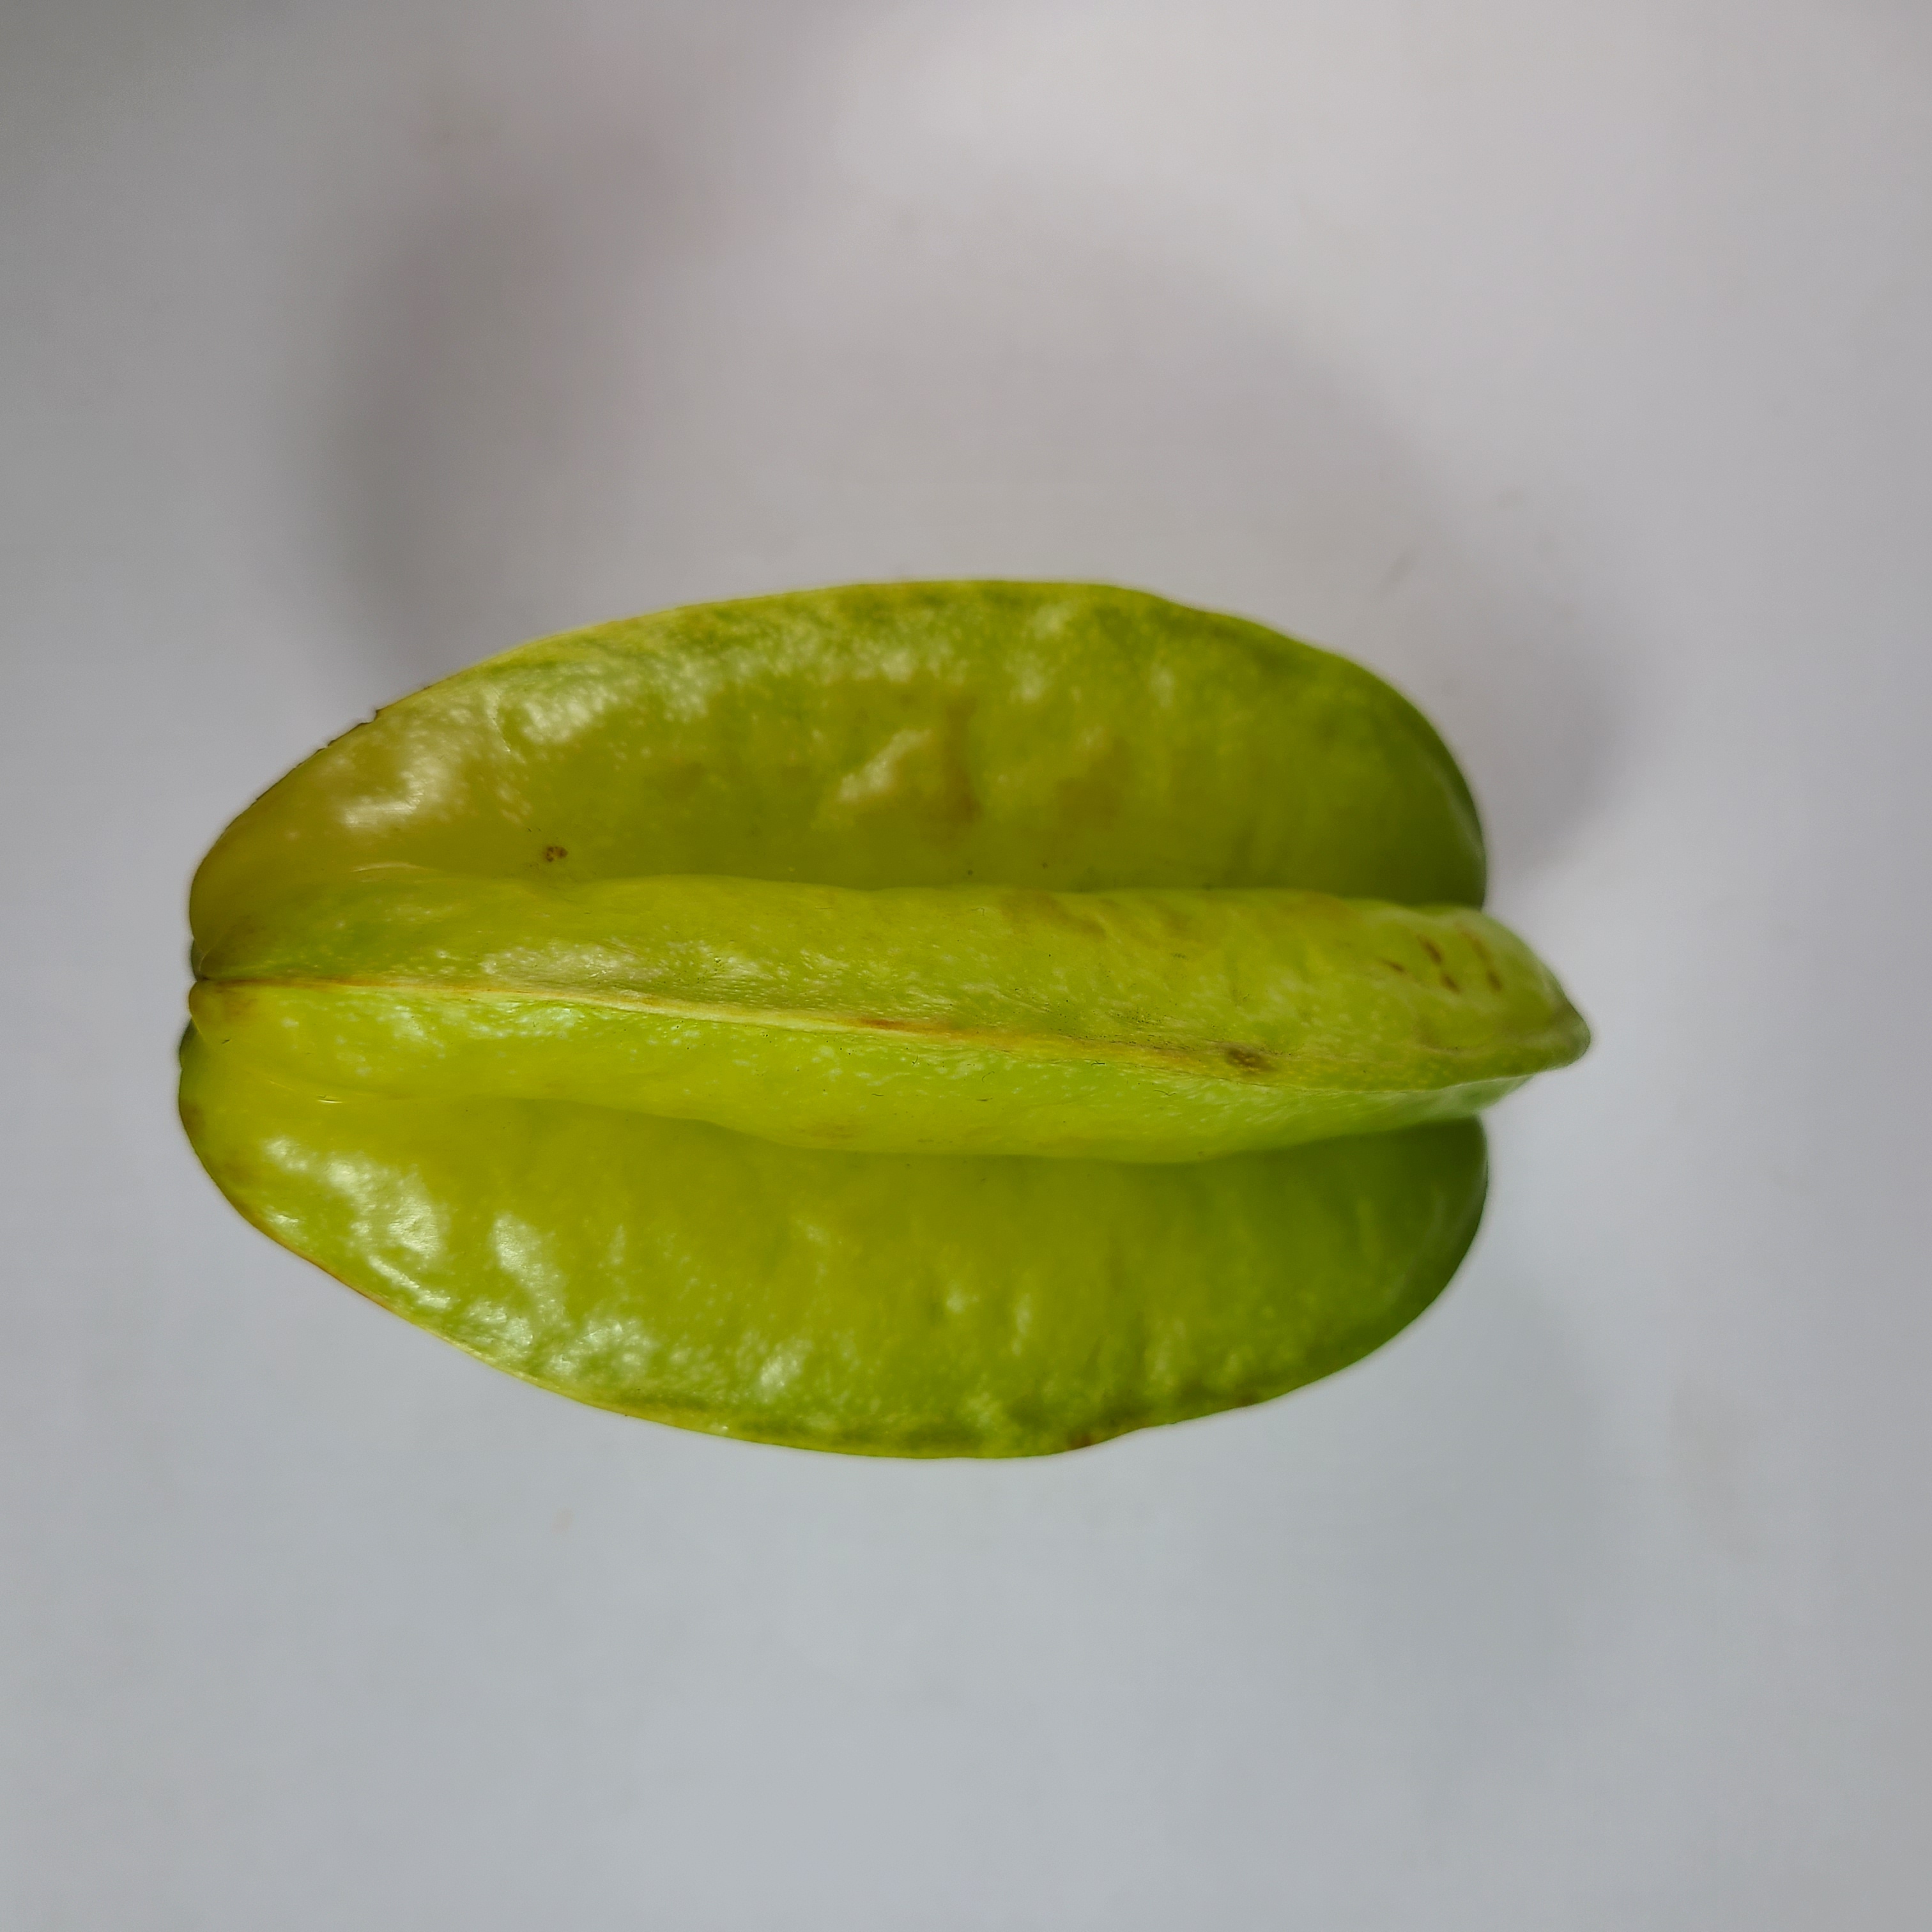
Label: Healthy Fruits